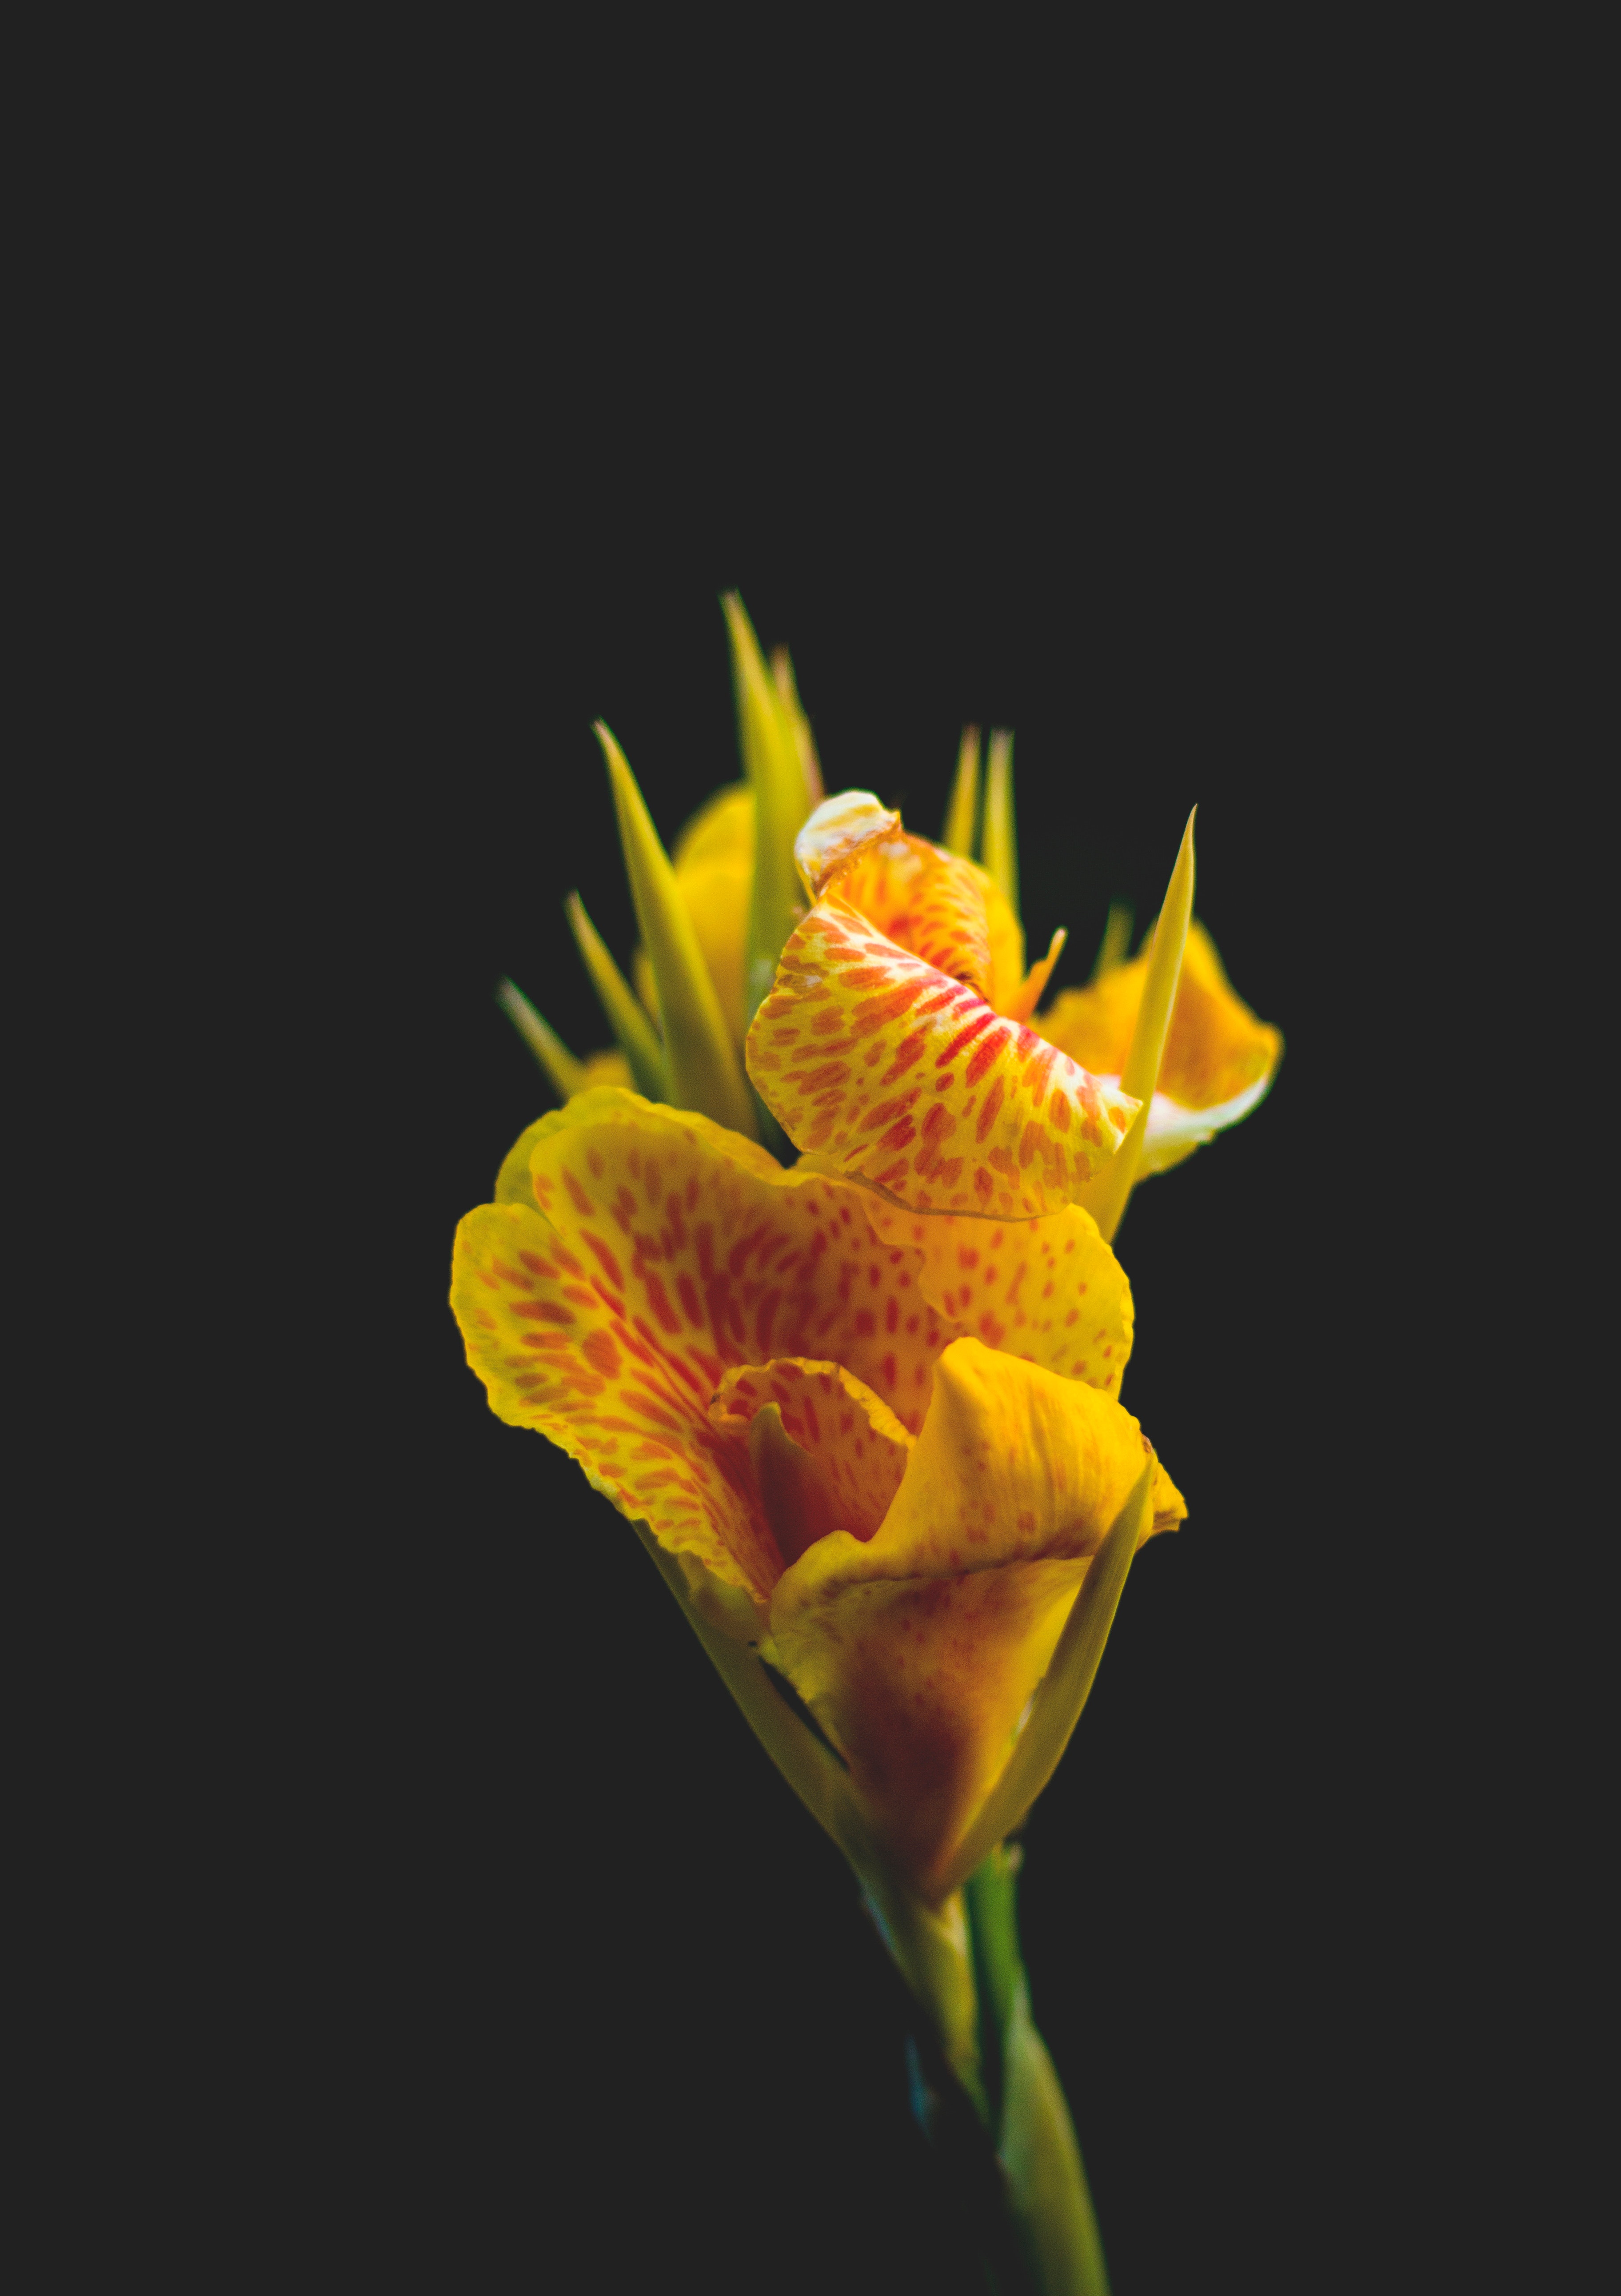
flower, yellow, canna lily, plant, canna family, flowering plant, orange, botany, Pedicel, petal, iris